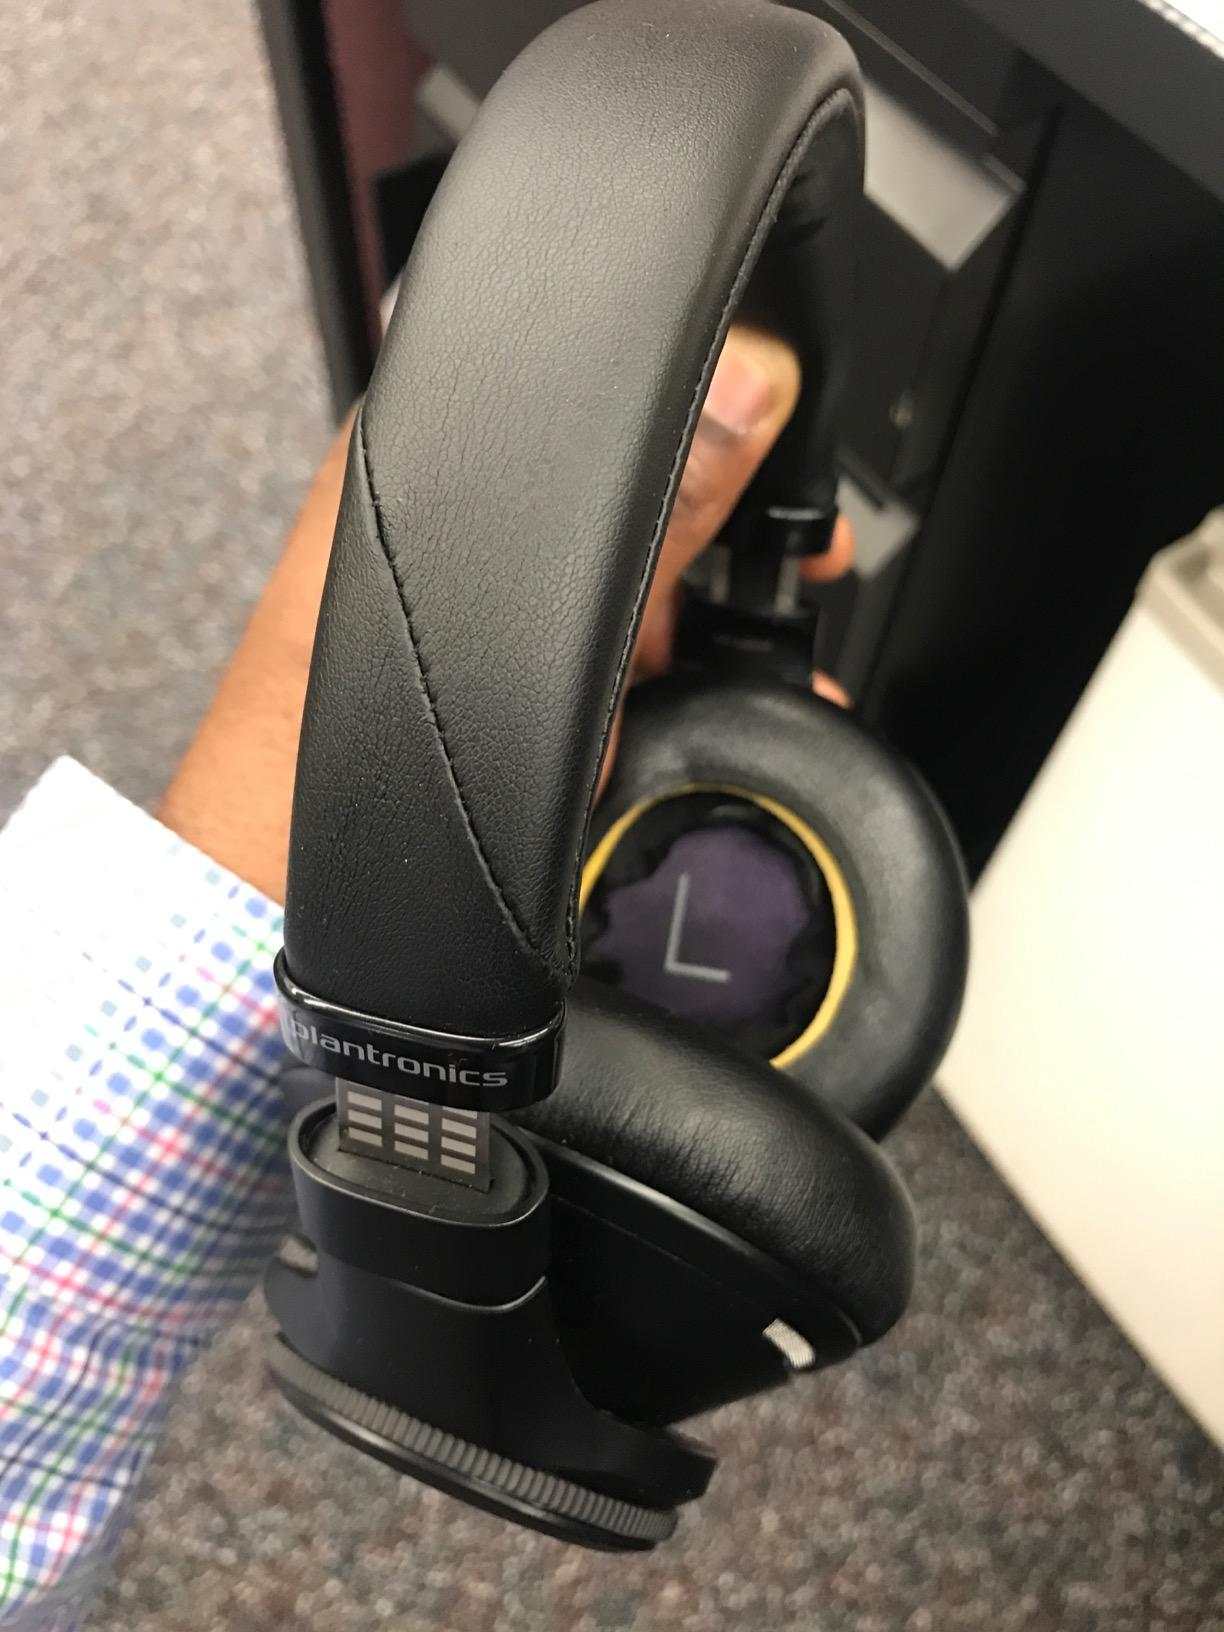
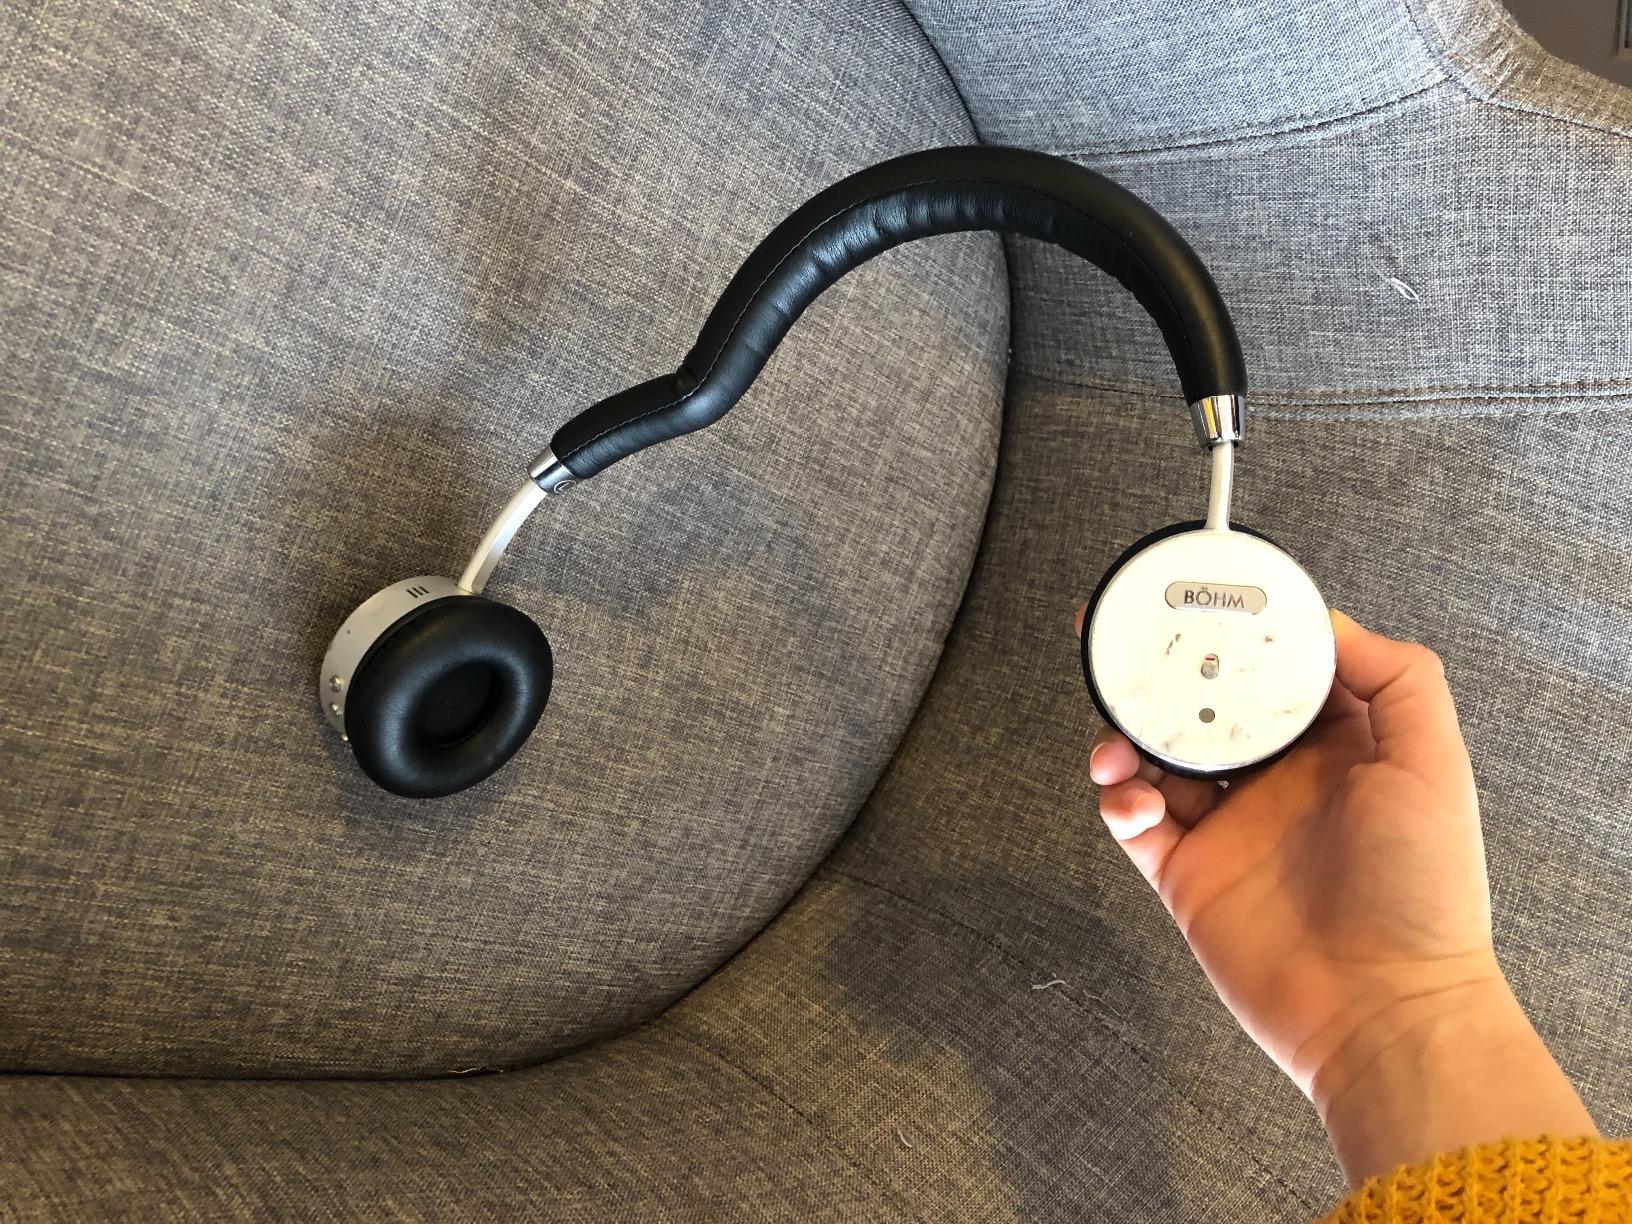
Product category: headphones
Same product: no